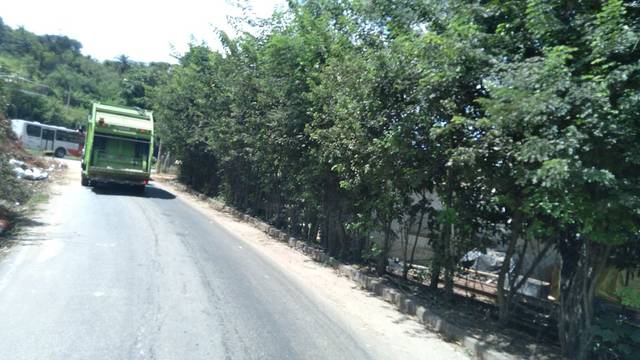
Region: Brazil
Coordinates: -19.877, -43.858